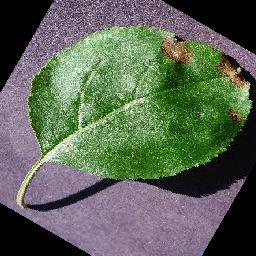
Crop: apple
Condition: black_rot